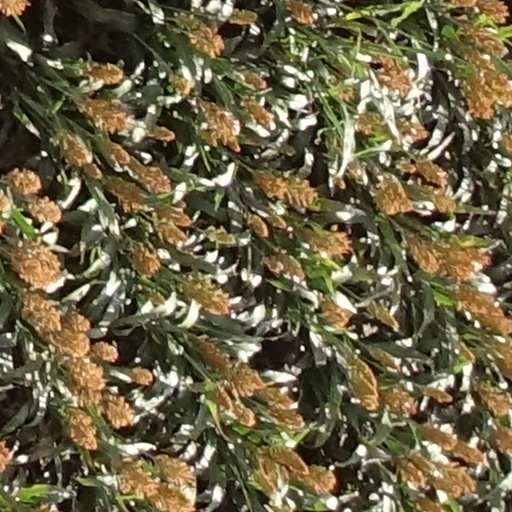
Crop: sorghum